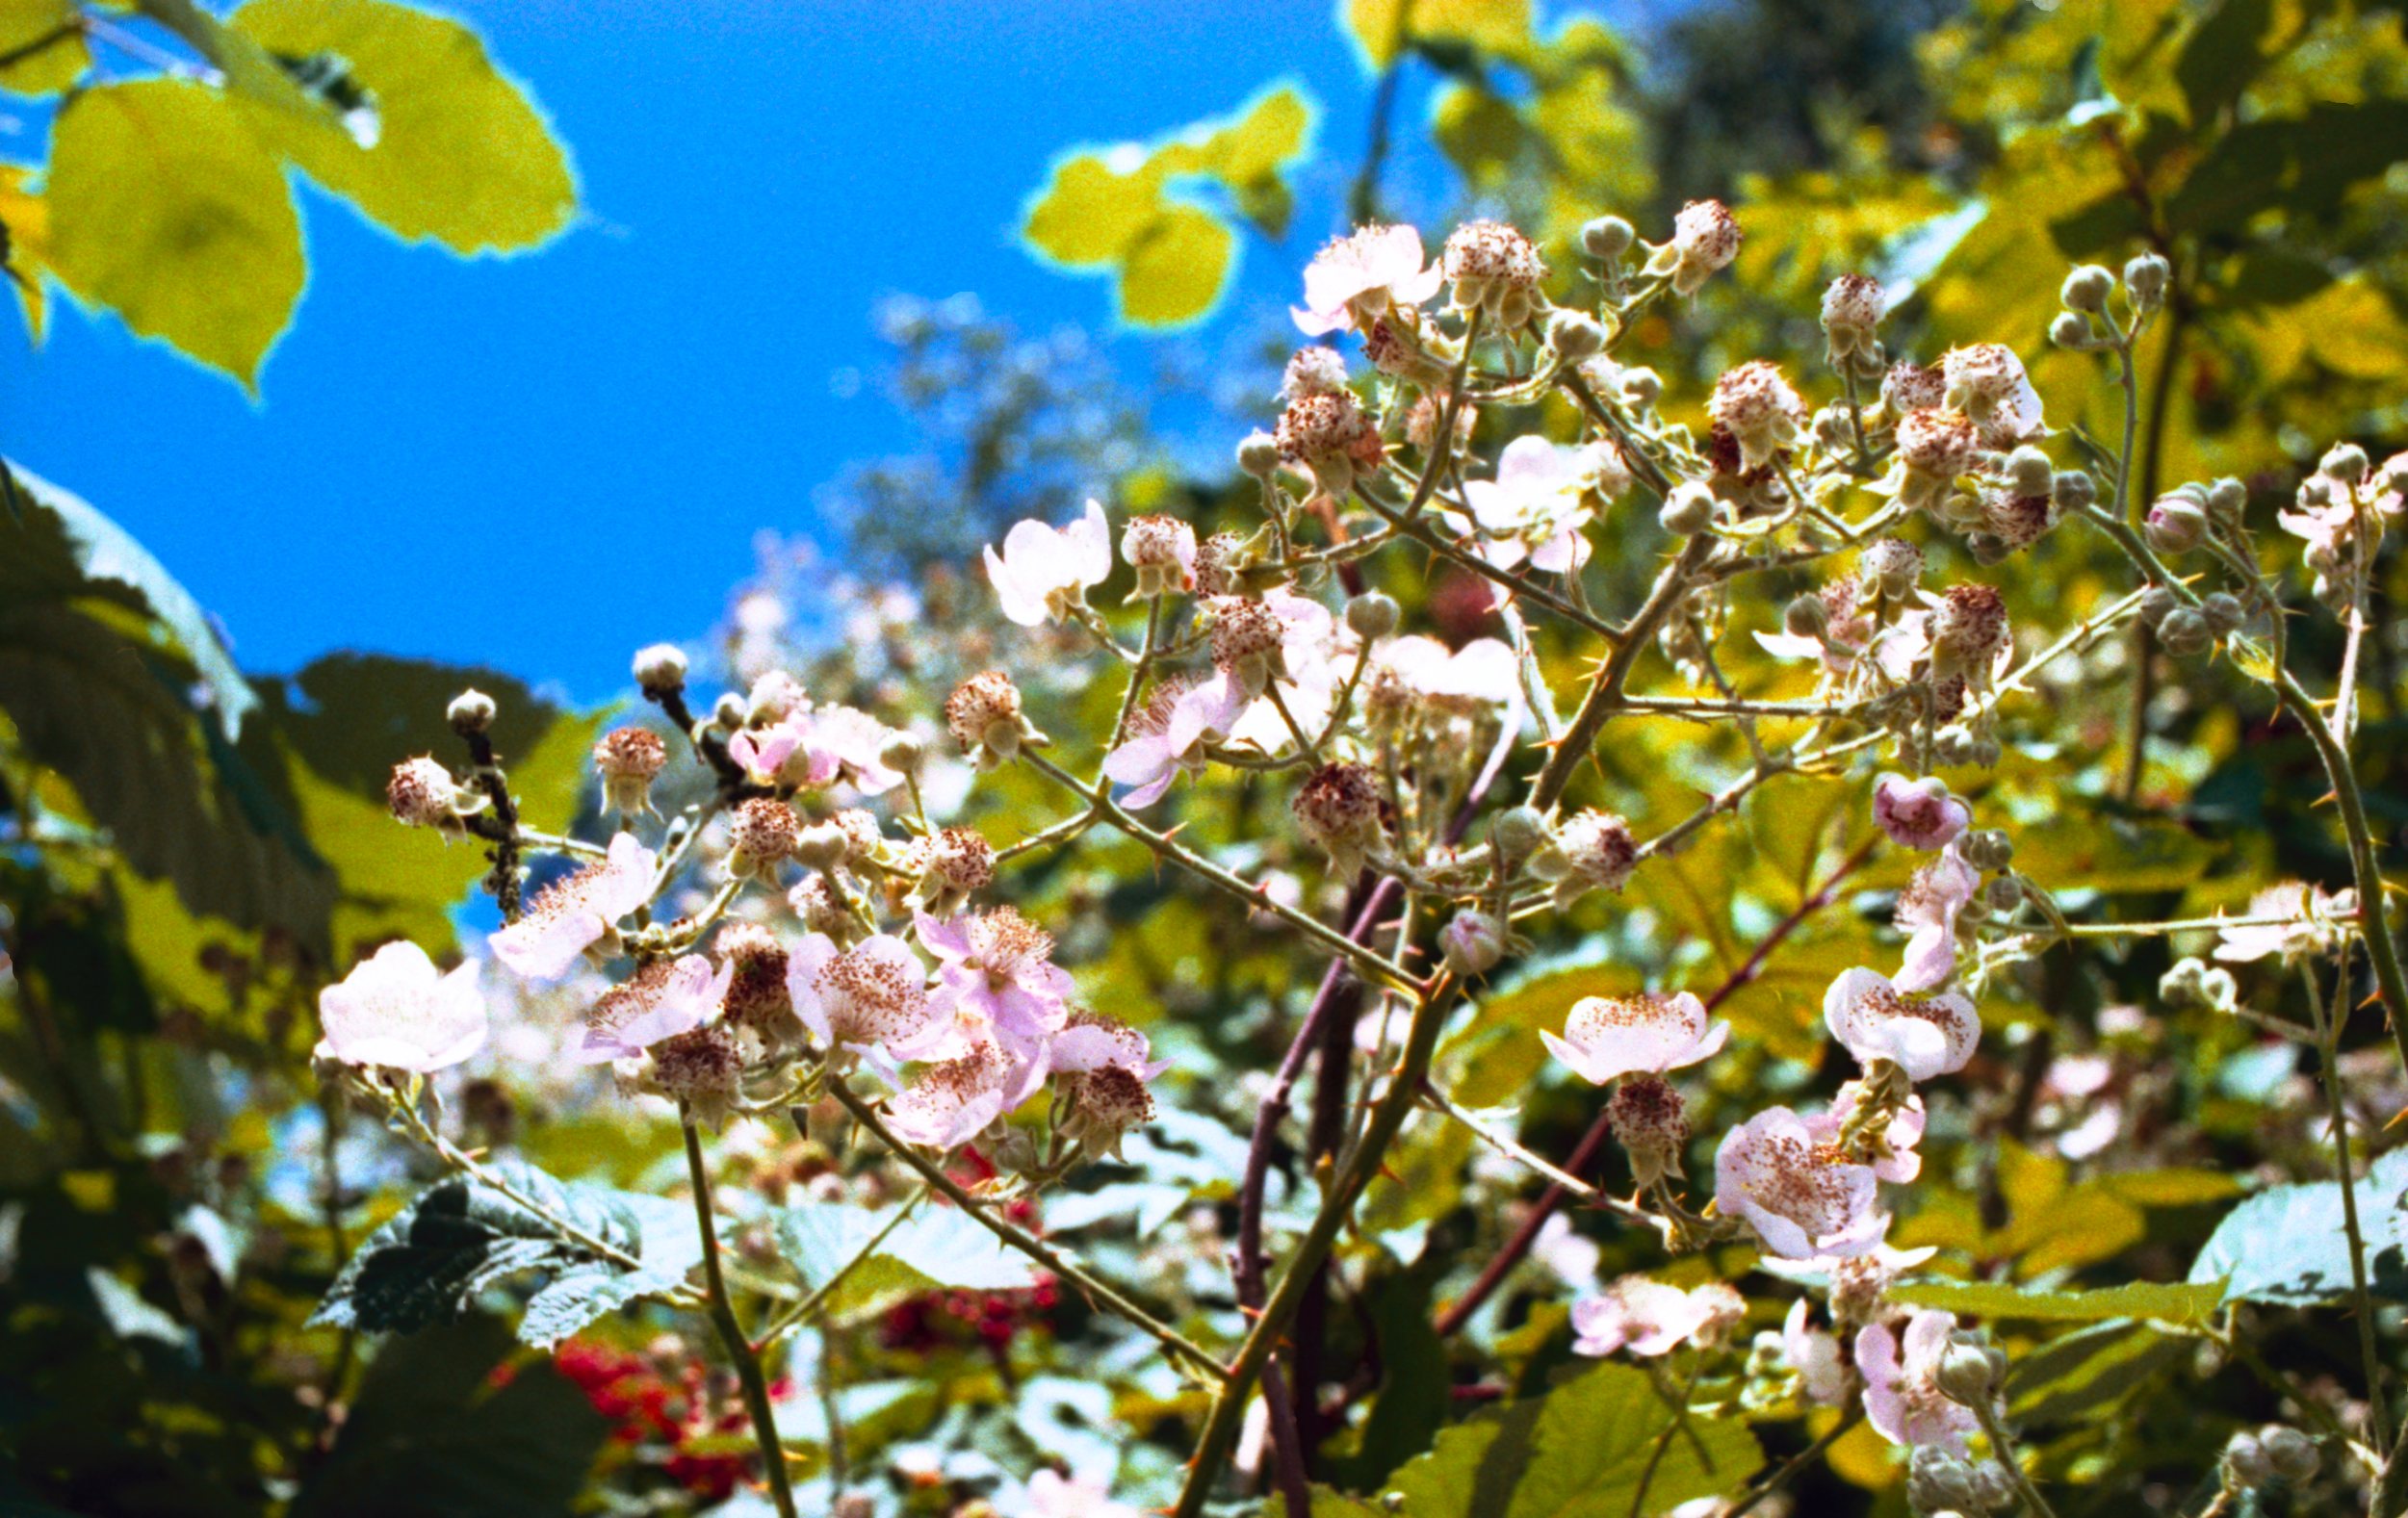
tree, nature, branch, blossom, plant, fruit, sunlight, leaf, flower, wild, food, spring, produce, botany, flora, season, shrub, raspberries, pentaxmesuper, crossprocessed, kodakelitechrome100, expiredslidefilm, flowering plant, woody plant, land plant